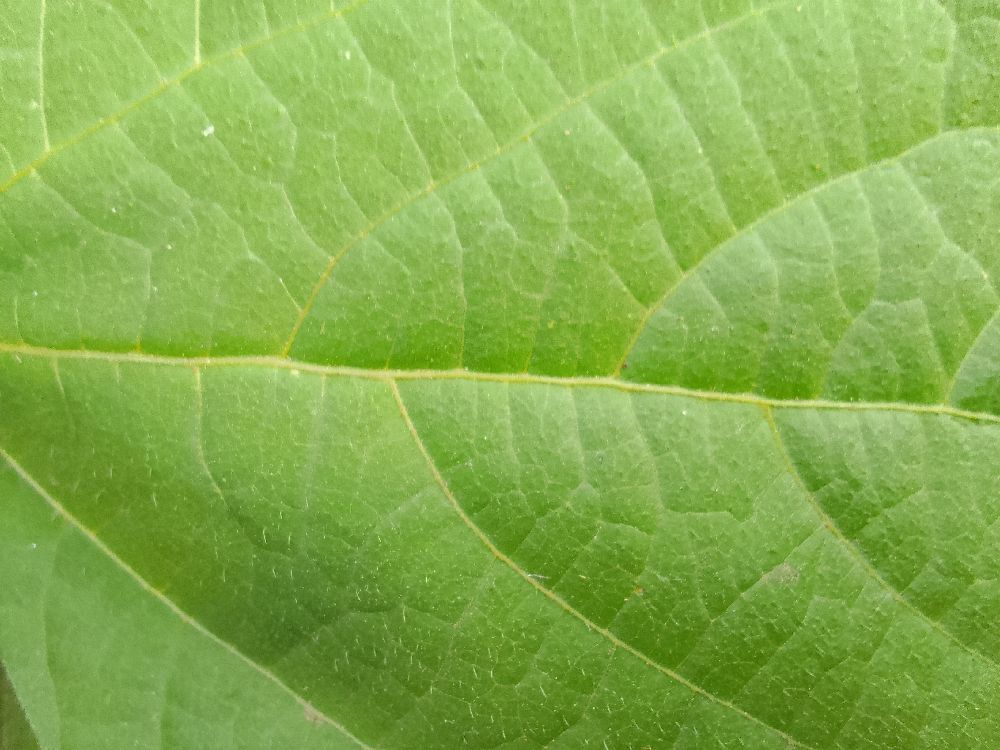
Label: healthy